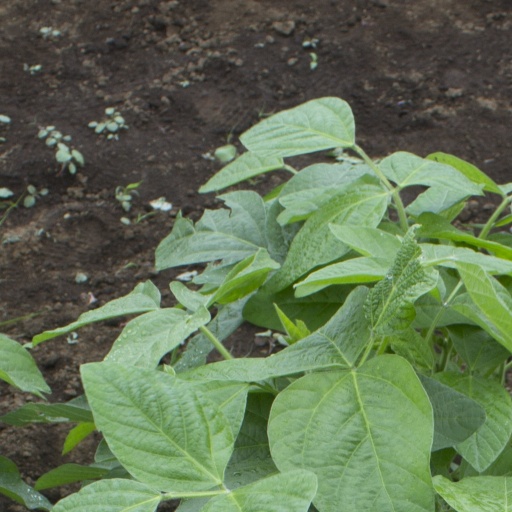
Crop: soybean